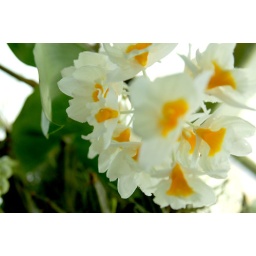
in the flower conservatory at golden gate park